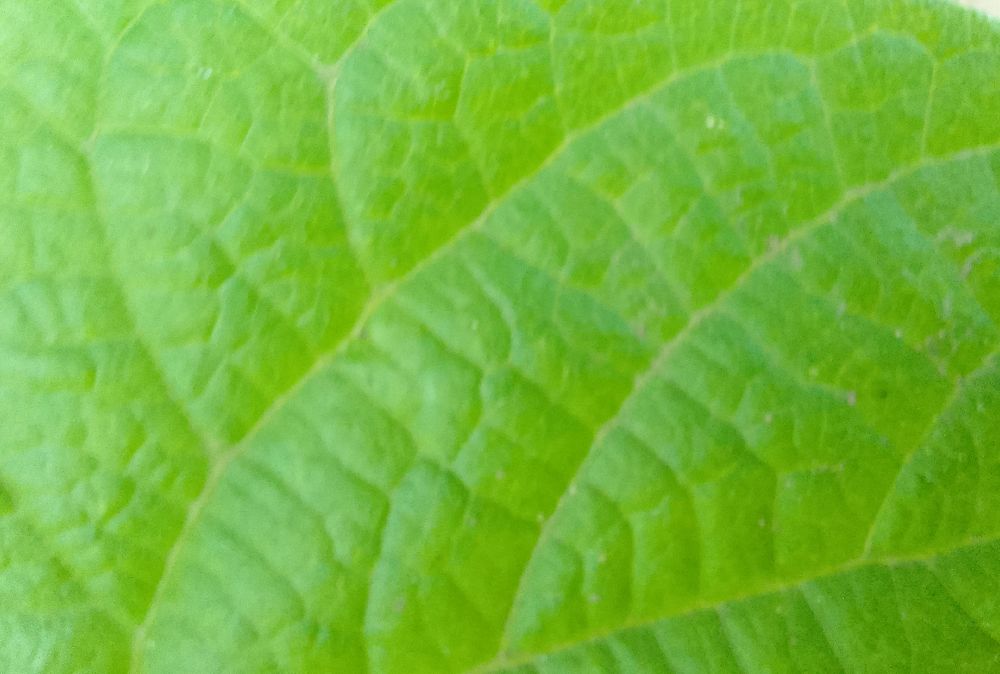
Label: healthy